Maronite mummies

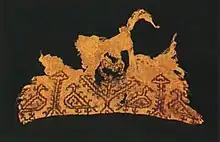
Embroidery depicting peacocks facing the tree of life

Apart from the mummies, a wealth of artifacts found at the site suggest that the people buried there were Maronites from al-Hadath, and their deaths occurred circa 1283, corresponding to the rule of the Mamluks and the presence of the Crusaders. Many medieval pottery shards were found, including a pot bearing an Arabic inscription: "This belongs to Boutros from al-Hadath." Textile finds are identical to designs found in the Rabbula Gospels, a 6th-century Syriac language manuscript which belonged to the Maronite Catholic Patriarchate of Antioch until the mid-15th century, but is now housed in Florence, Italy. A striking copy of two peacocks facing one another with a tree of life in between remains vivid in color seven hundred years later.